Frank R. Zapata

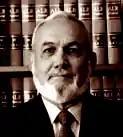

Frank Ramirez Zapata (born July 1, 1944) is a senior United States district judge of the United States District Court for the District of Arizona.